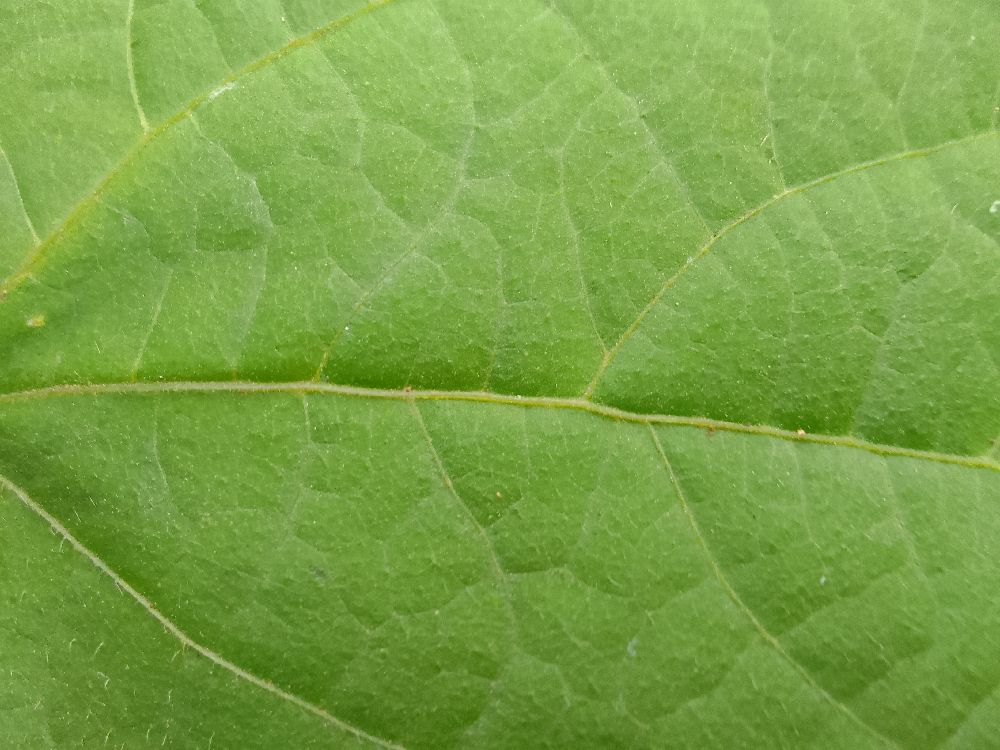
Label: healthy